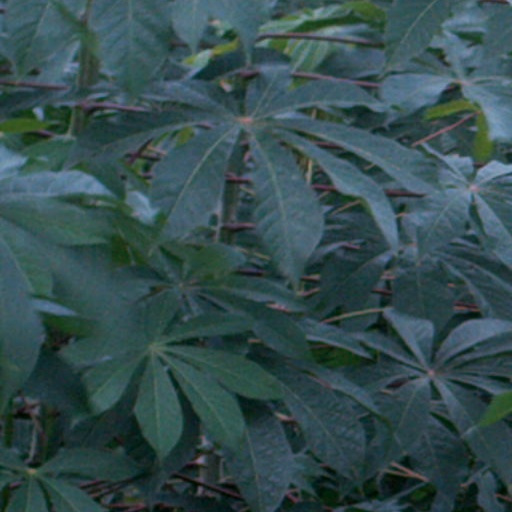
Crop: cassava